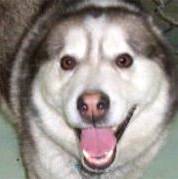
Label: dog